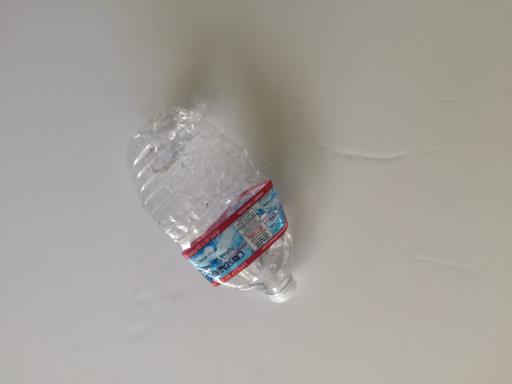
Waste category: plastic